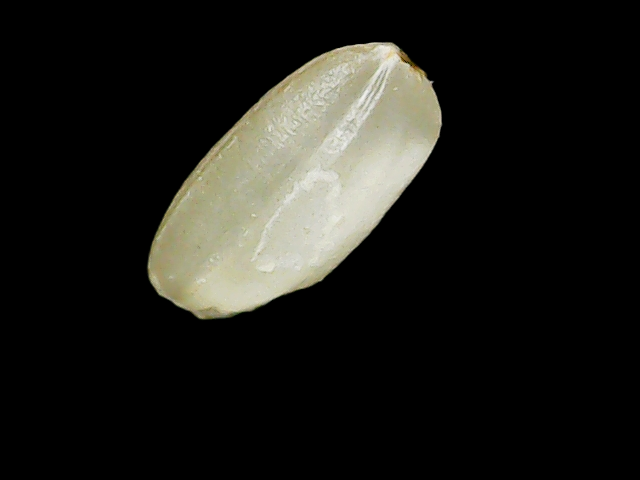
Rice variety: Binadhan8